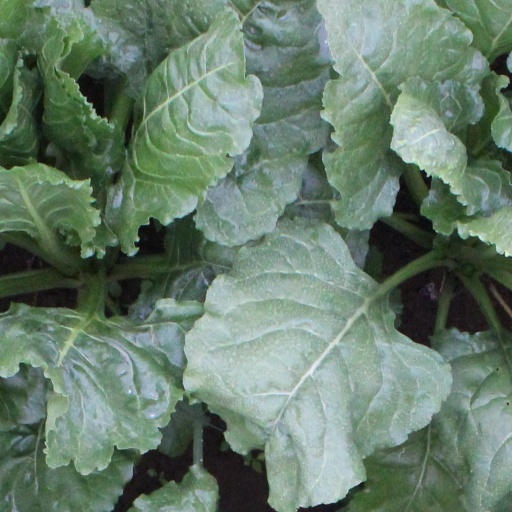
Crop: sugar beet